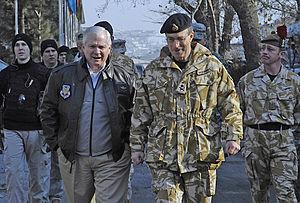
David Richards, né le 4 mars 1952, est un officier général de l'Armée de terre britannique. Depuis 2014, il est baron Richards d'Herstmonceux.